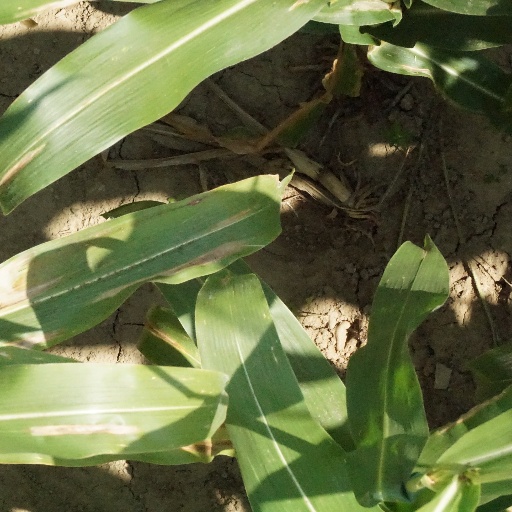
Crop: maize; corn